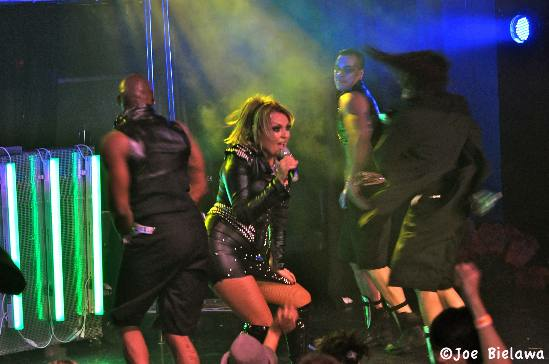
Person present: Yes